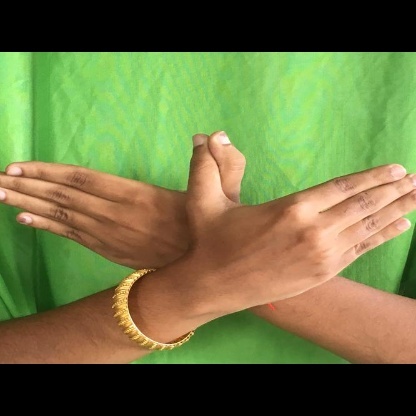
Mudra: Garuda